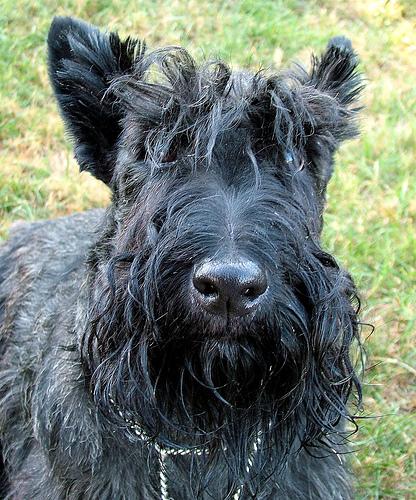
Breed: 206-n000037-Scotch_terrier